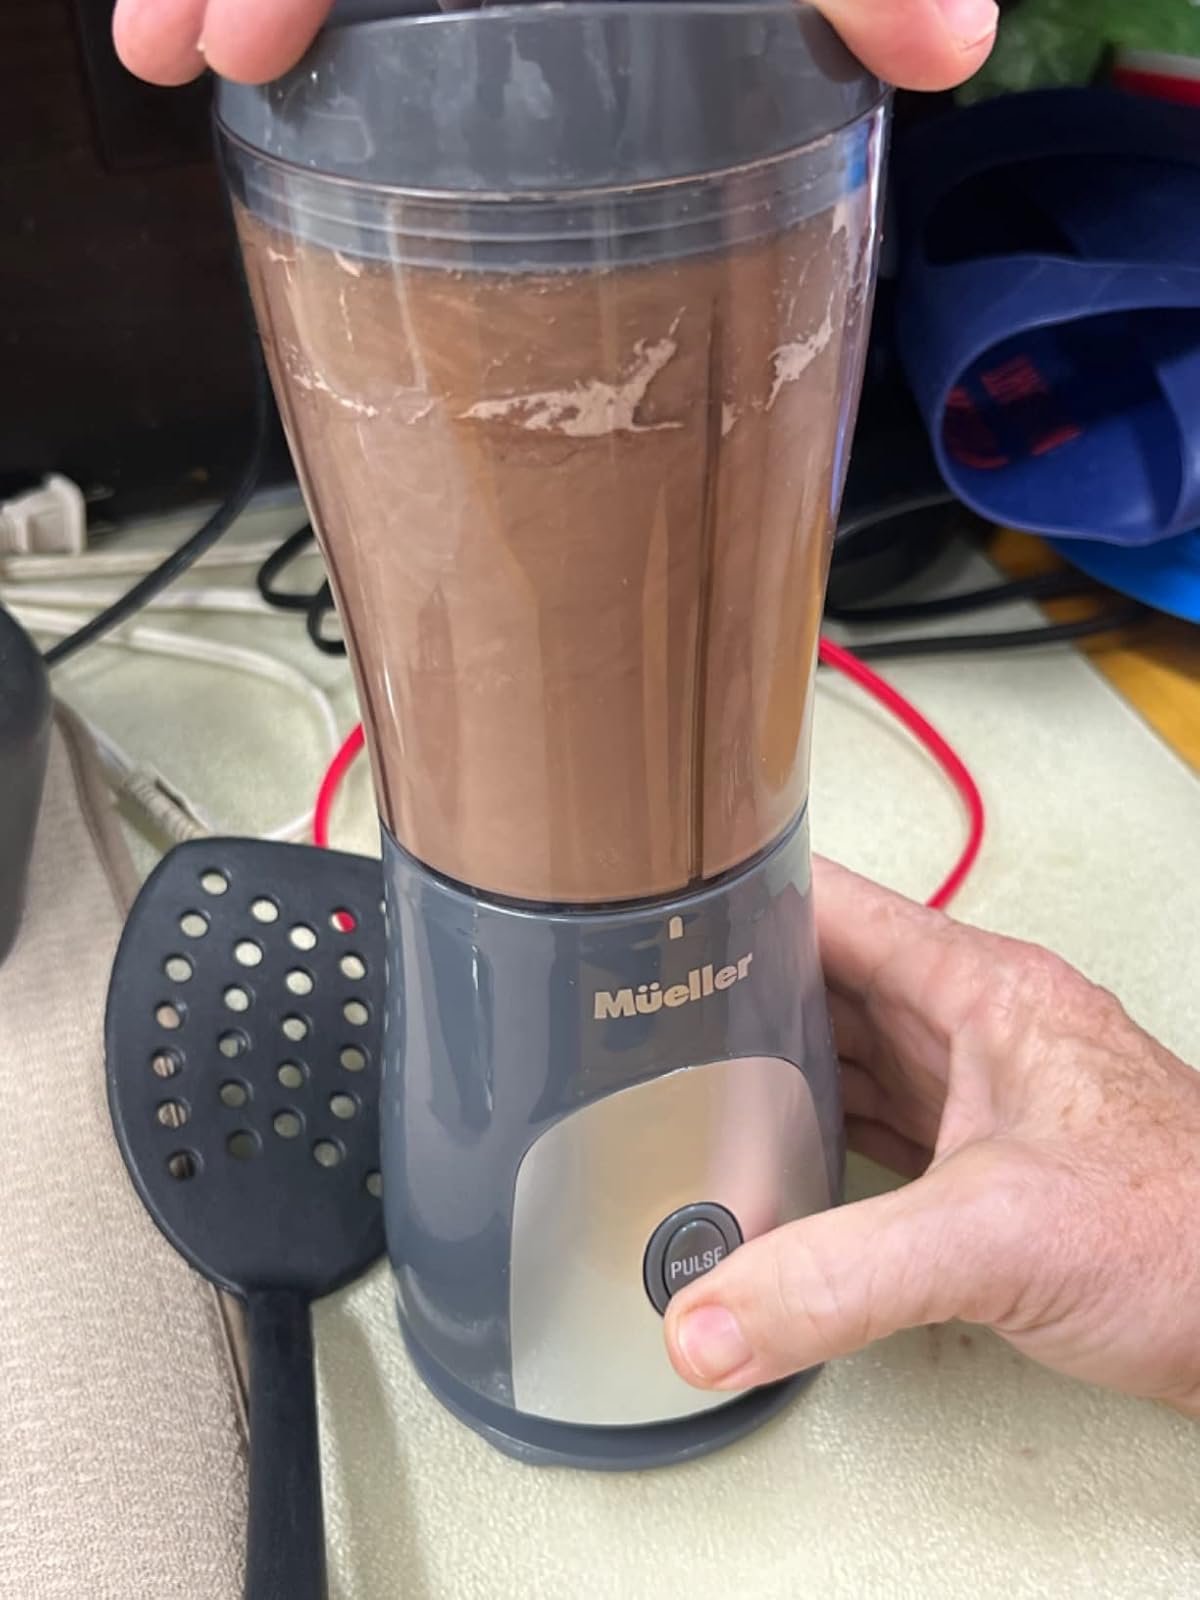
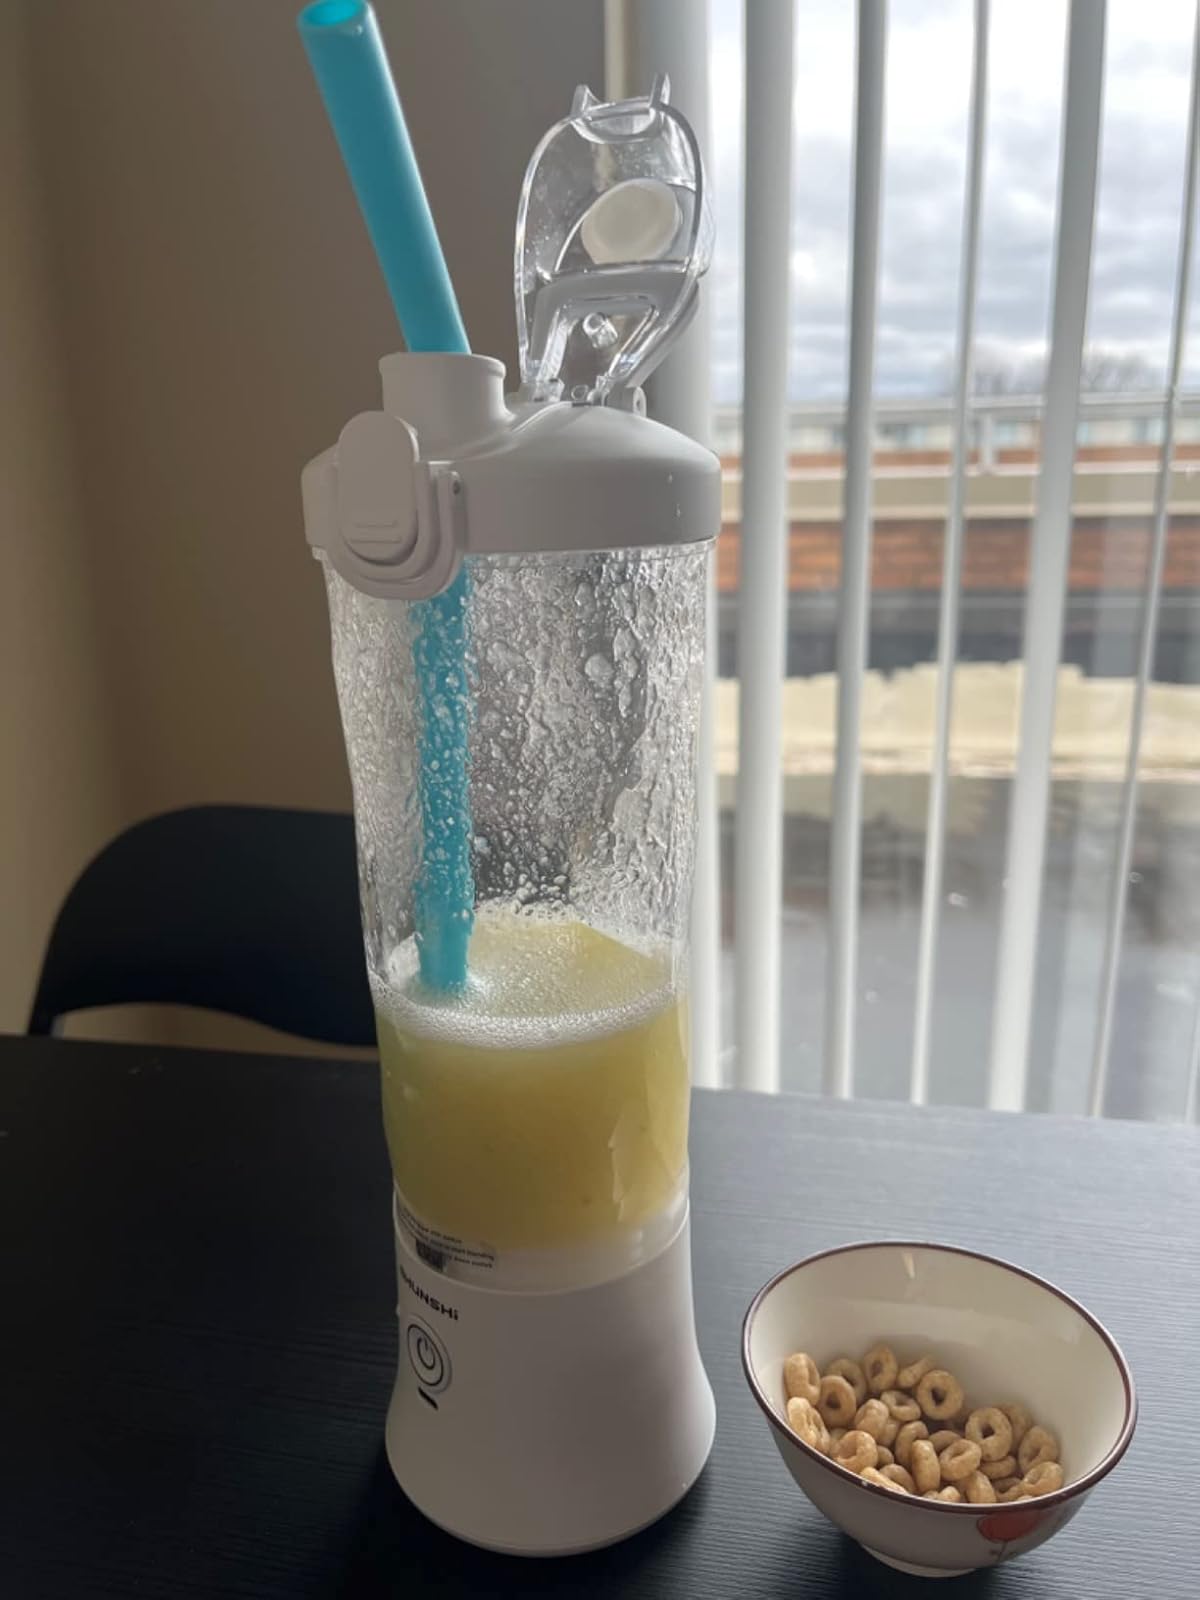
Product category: items_blender
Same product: no